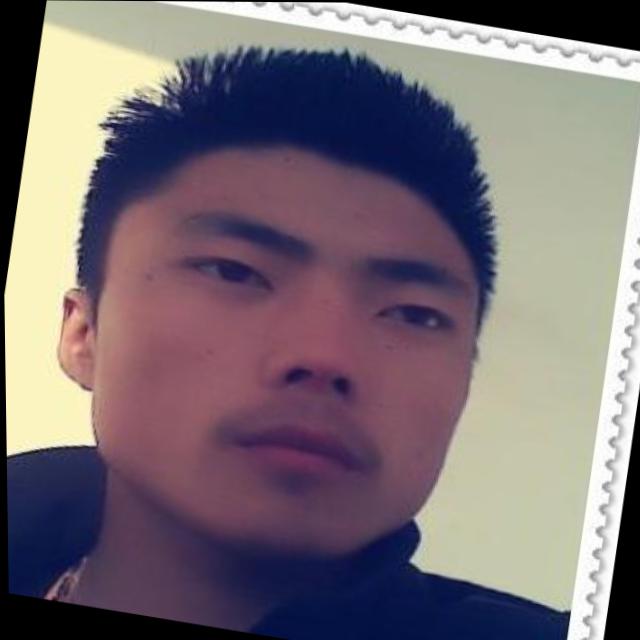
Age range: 21-44